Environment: real
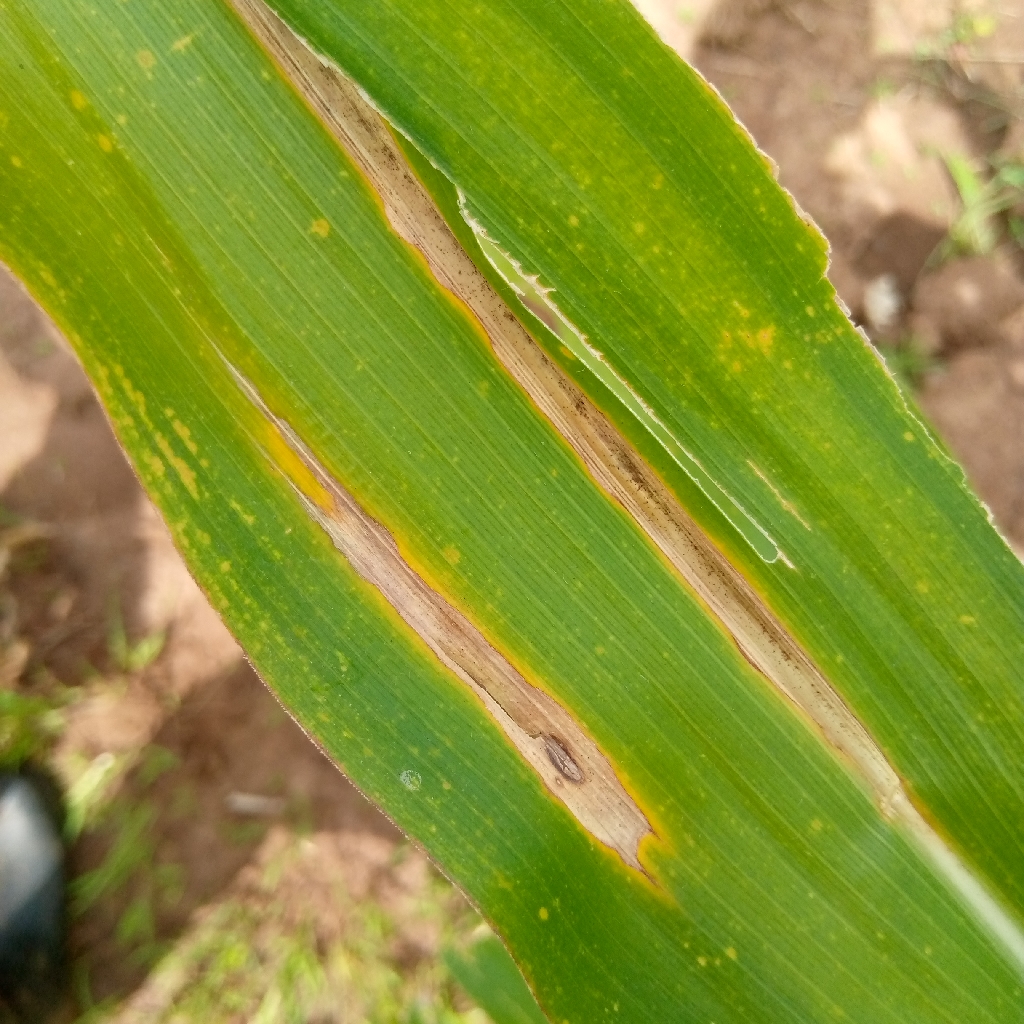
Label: northern_corn_leaf_blight